736th Bombardment Squadron

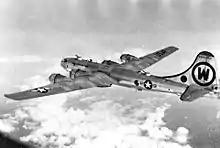
92d Bombardment Wing B-29A Superfortress

The squadron was reactivated in April 1947 at McChord Field, Washington as a reserve unit. It trained under the supervision of Air Defense Command's 406th AAF Base Unit (later 2345th Air Force Reserve Training Center). The squadron was nominally a heavy bomber unit, but it is not clear whether it had any combat aircraft assigned. In 1948 Continental Air Command (ConAC) assumed responsibility for managing reserve and Air National Guard units from ADC.